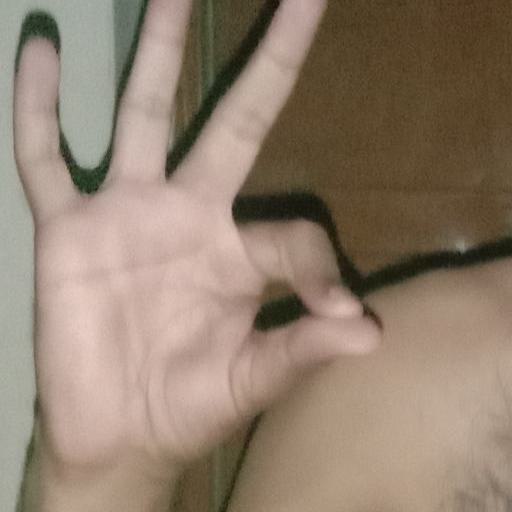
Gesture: ok